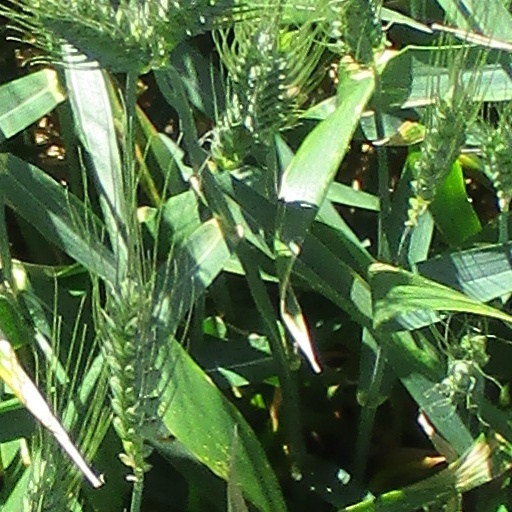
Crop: wheat